Model figure

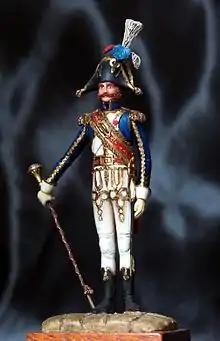
A custom model of French soldier Jean Nicolas Sénot

A model figure is a scale model representing a human, monster or other creature. Human figures may be either a generic figure of a type (such as "World War II Luftwaffe pilot"), a historical personage (such as "King Henry VIII"), or a fictional character (such as "Conan").